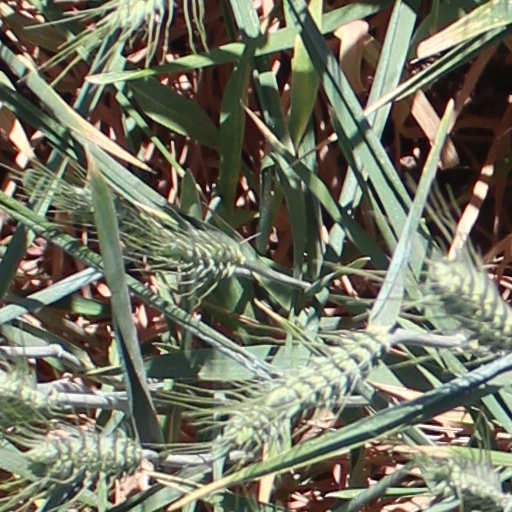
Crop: wheat